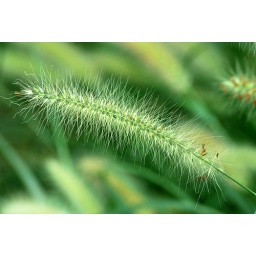
Various photographs of flora and fauna in the park, taken by myself and my son Kevin using my Nikon D60